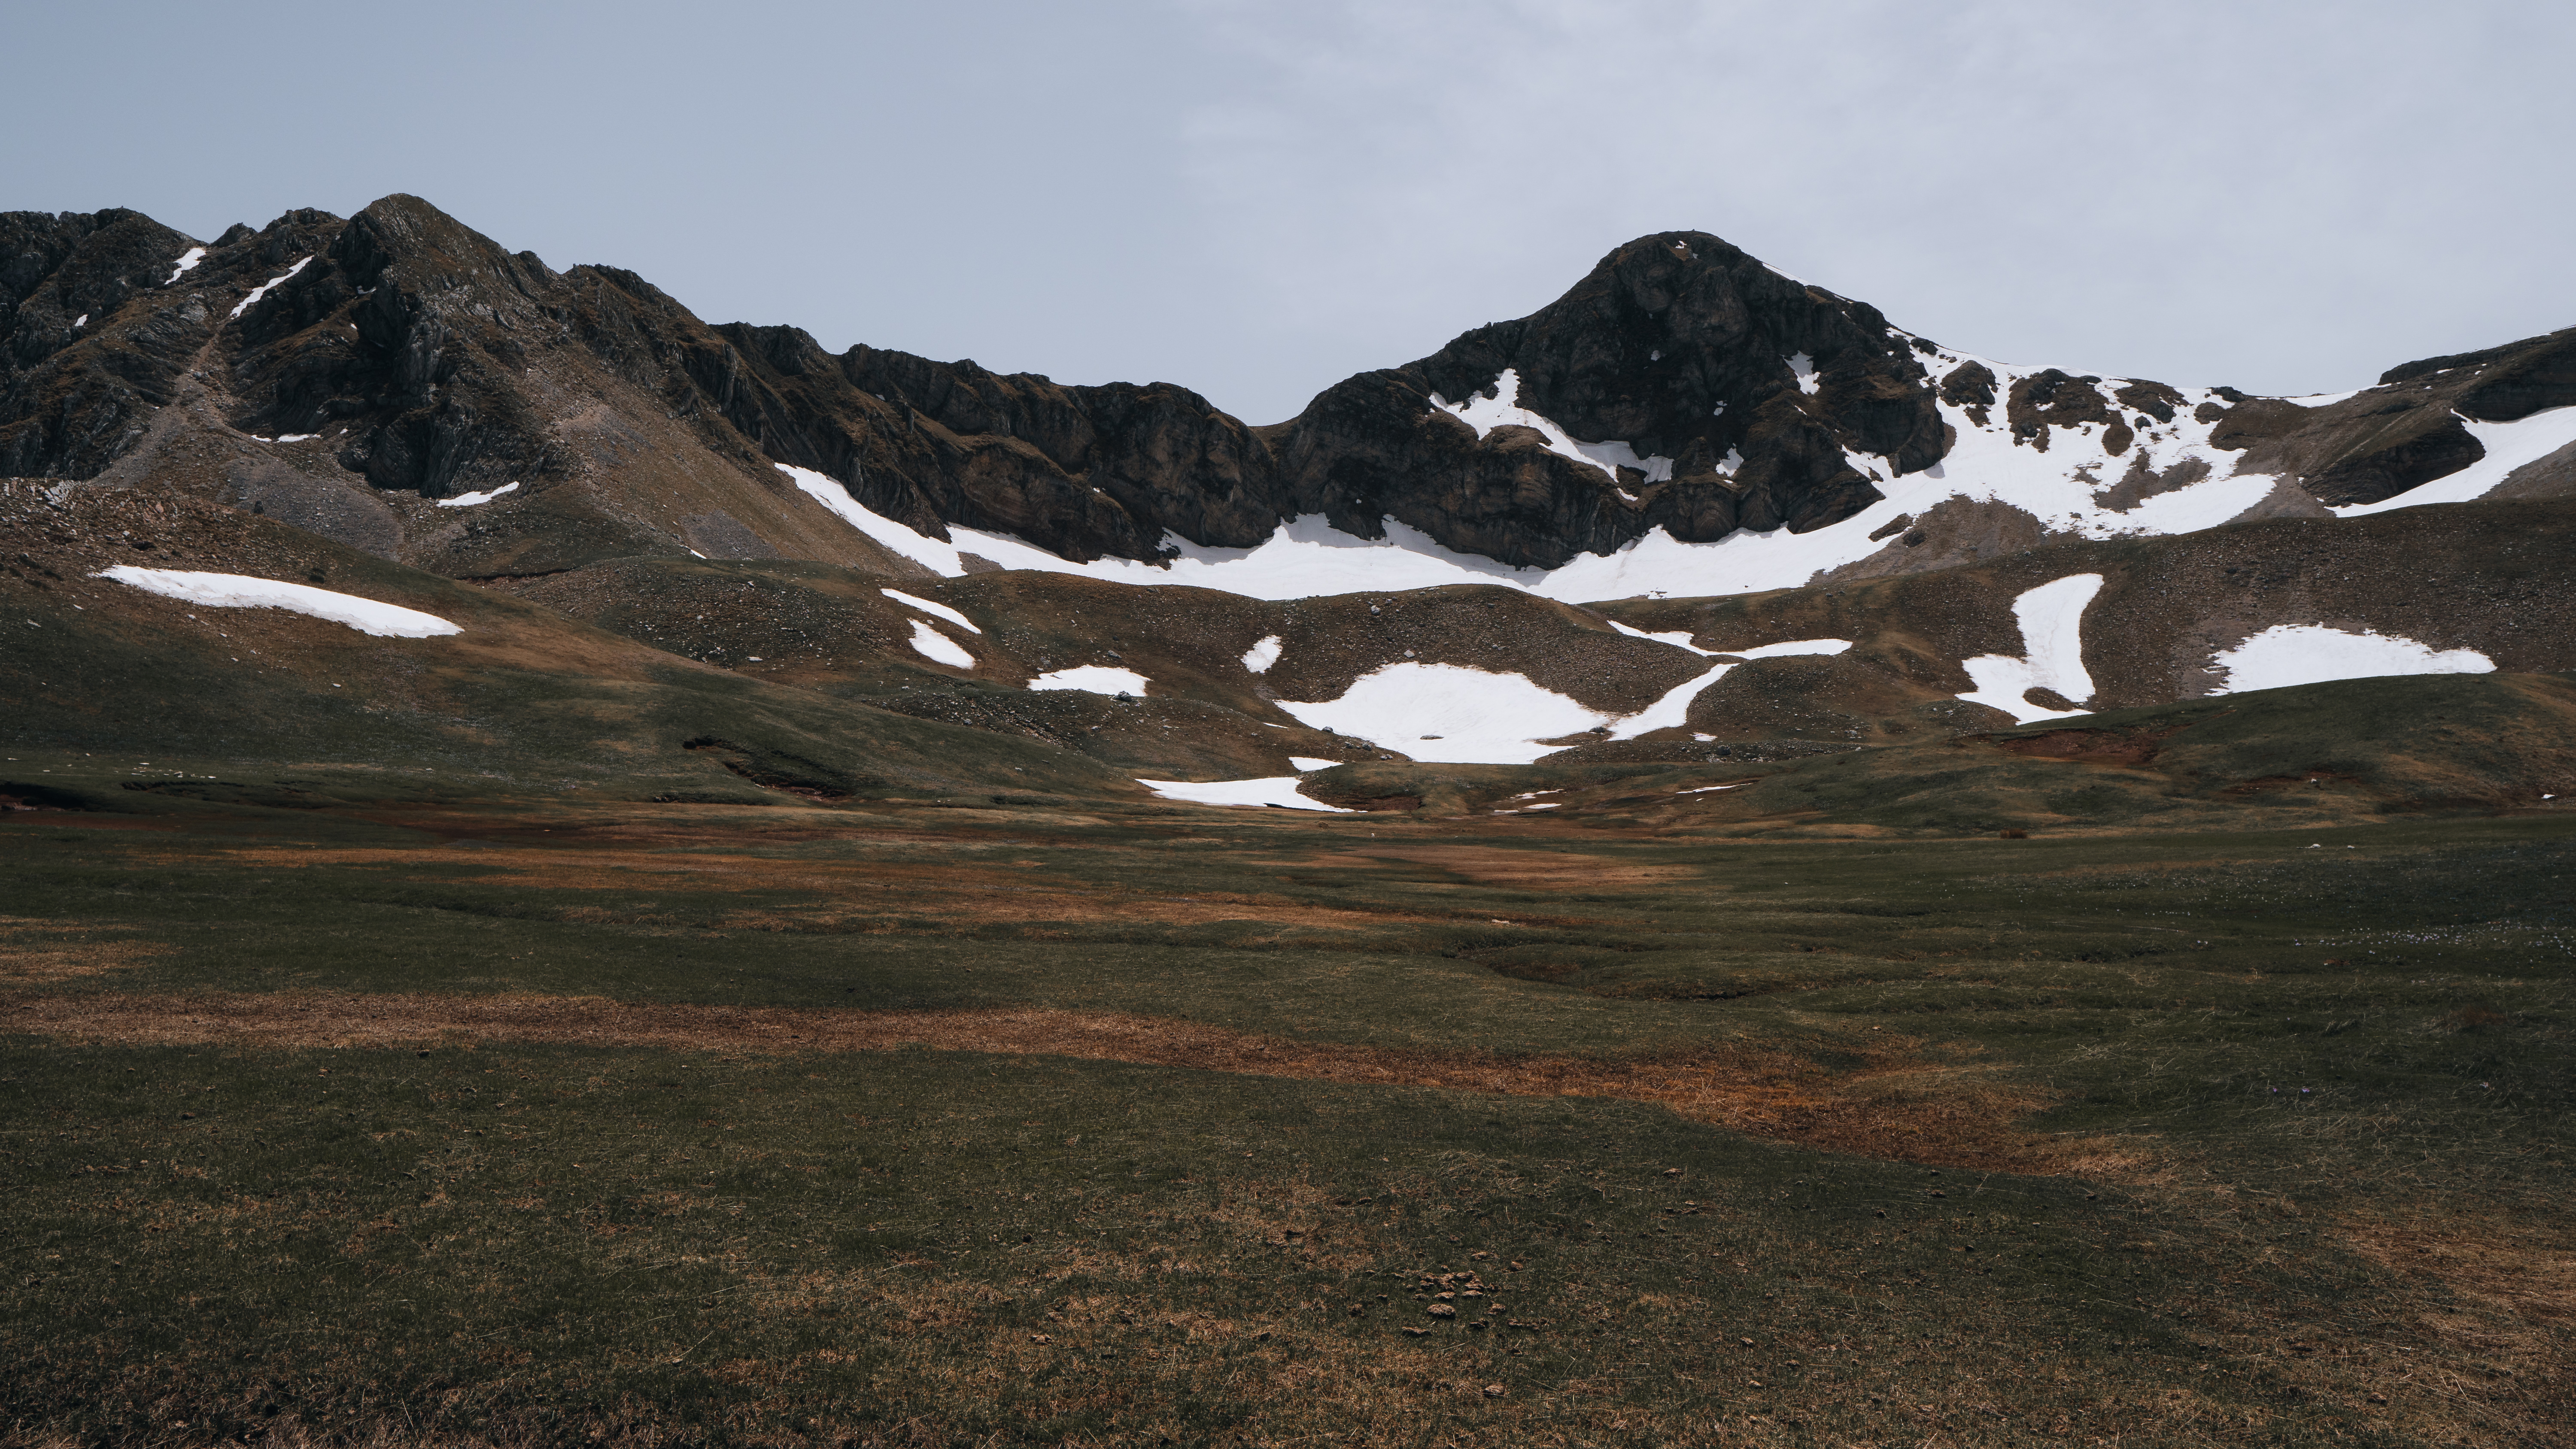
mountainous landforms, highland, mountain range, slope, mountain, glacial landform, rock, hill, geology, terrain, winter, formation, snow, geological phenomenon, fell, wilderness, nunatak, tundra, summit, moraine, bedrock, glacier, ice cap, ridge, outcrop, alps, massif, plateau, ice